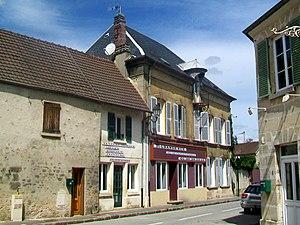
Sur la Grande-Rue.